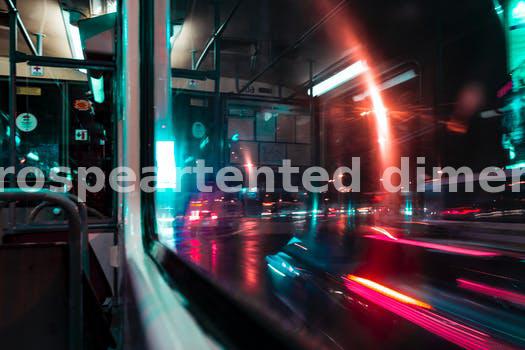
Label: Watermark